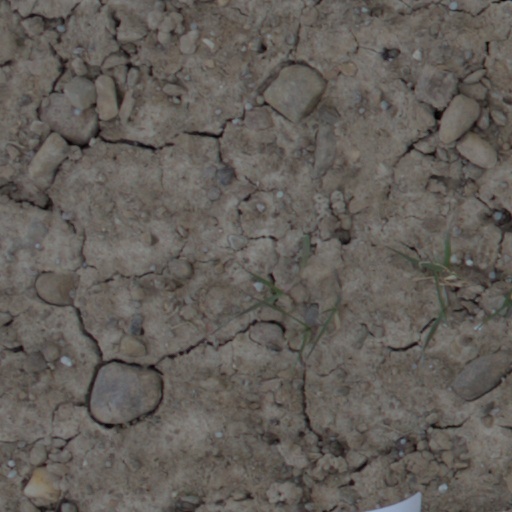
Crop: wheat